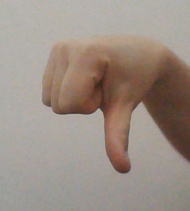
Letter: waw